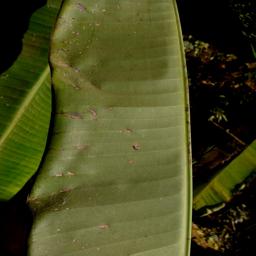
Label: MALBHOG LEAF